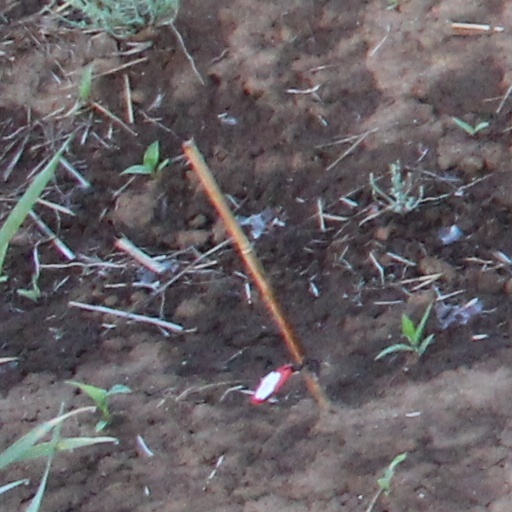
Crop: wheat